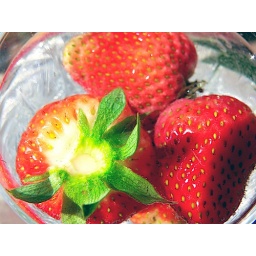
these are the green ones from a previous shot...my strawberries are in a small wildflower garden, separate from my rose garden.